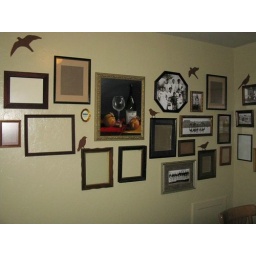
spray starched fabric birds perch and fly in the dining room....